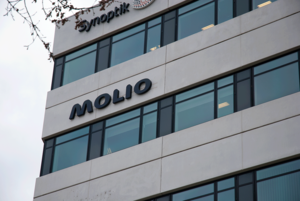
Molio – Byggeriets Videnscenter
Molios hovedsæde i Herlev
Molio - Byggeriets videnscenter er resultatet af en sammenlægning af Foreningen bips og Byggecentrum i foråret 2016.